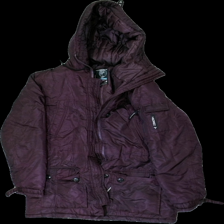
View: front
Type: Jacket
Category: Ladies
Brand: Tenson
Colors: Purple
Material: Outer: Polyamid; Inner: 100% polyster
Cut: Regular
Size: 38
Season: All
Stains: Major
Price range: 50-100
Recommended usage: Export